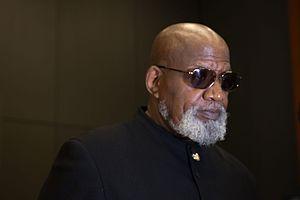
Harry Edwards, né en 1942, est un sociologue américain.